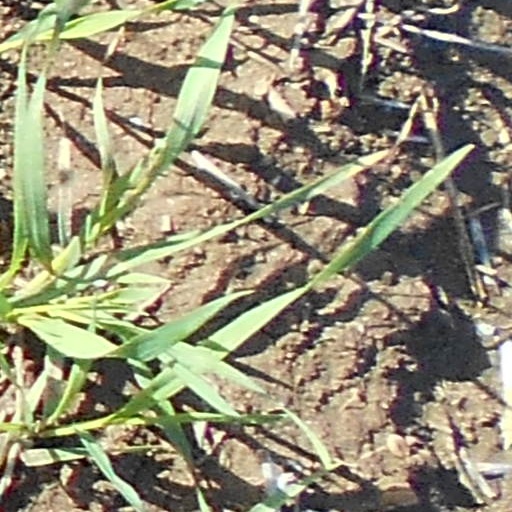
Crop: wheat